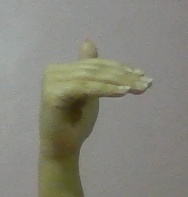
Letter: khaa